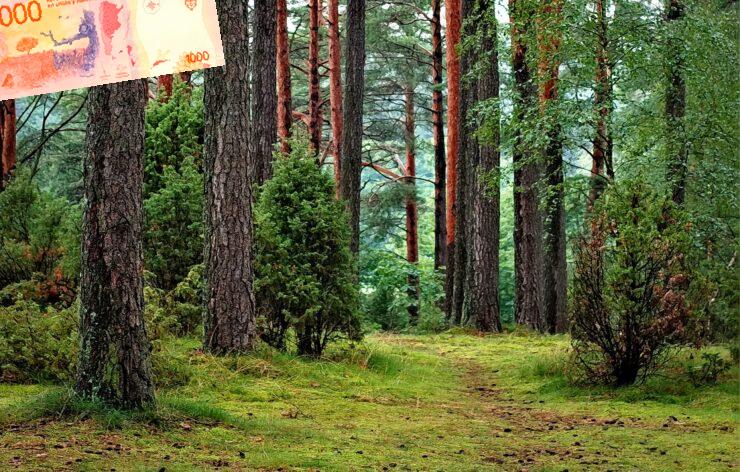
Denominación: 1000